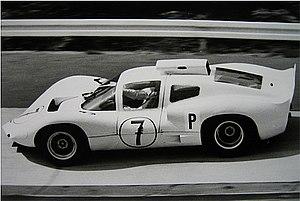
Chaparral Cars était une équipe de course automobile américain basée à Midland au Texas fondée en 1961 par Hap Sharp et Jim Hall.
Les 1 000 km du Nürburgring sont une épreuve d'endurance réservée aux voitures de sport et voitures Grand-Tourisme, qui se tient chaque année sur le tracé du Nürburgring en Allemagne. Après avoir longtemps été l'une des épreuves phare du championnat du monde des voitures de sport, les 1 000 km redeviennent une épreuve du championnat du monde d'endurance en 2015, sous le nom des 6 Heures du Nürburgring.
Joakim Bonnier, né le 31 janvier 1930 à Stockholm, en Suède, et mort le 11 juin 1972 sur le circuit du Mans, en France, est un pilote automobile suédois qui s'illustra dans les années 1960 tant en Formule 1 qu'en endurance.